Beaconsfield Mine & Heritage Centre

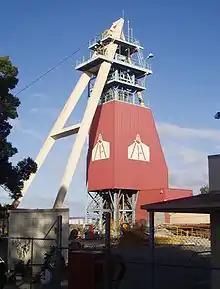
Beaconsfield mine

The West Tamar Historical committee was formed and between 1972 and 1981 the committee collected historical material and raised money. In 1982 the Grubb Shaft engine house ruins became available to the West Tamar Historical Committee. The committee began the process of developing the ruins into a tourist attraction to house and preserve the rich history of the area.